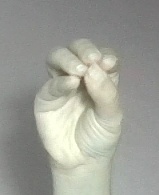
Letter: ha